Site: brandenburg
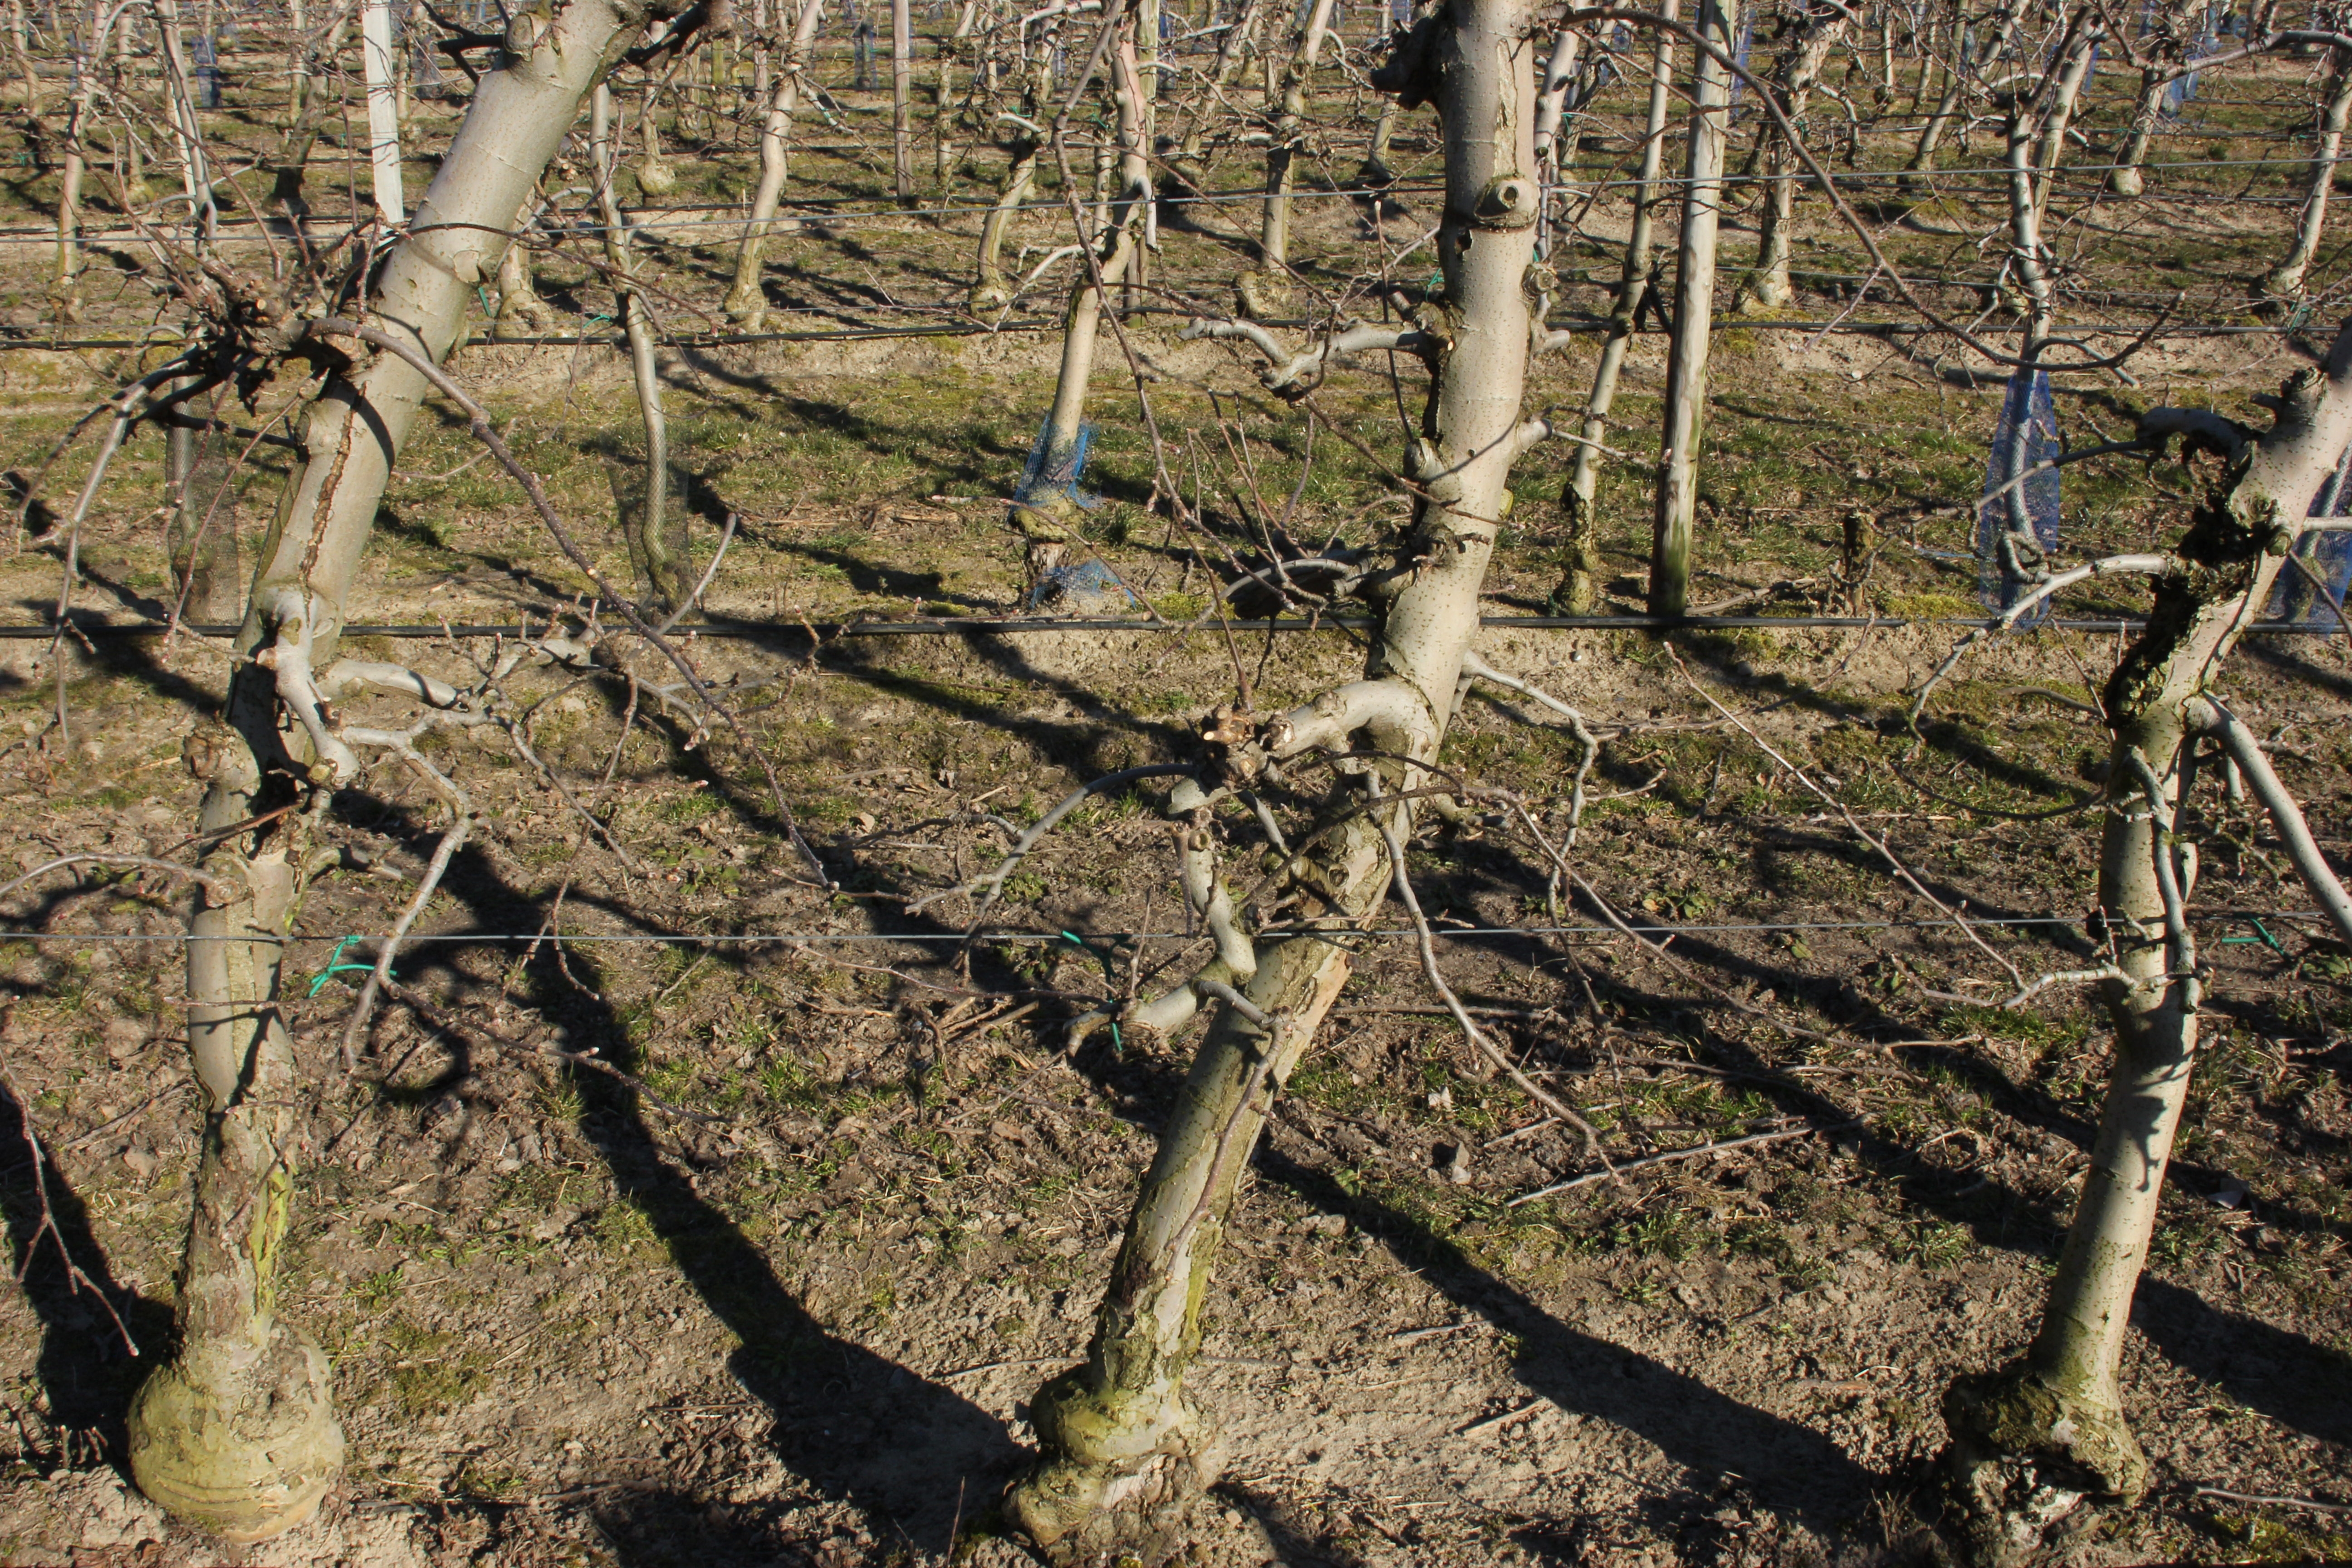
Growth stage (BBCH 03): Bud development